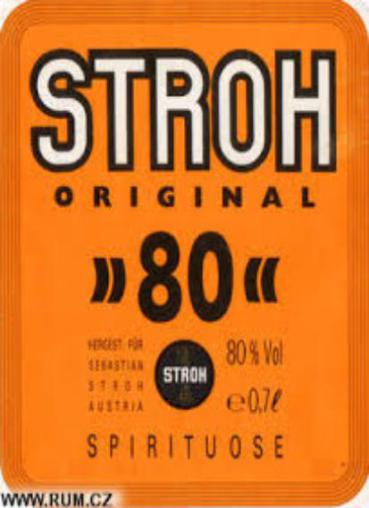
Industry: Food